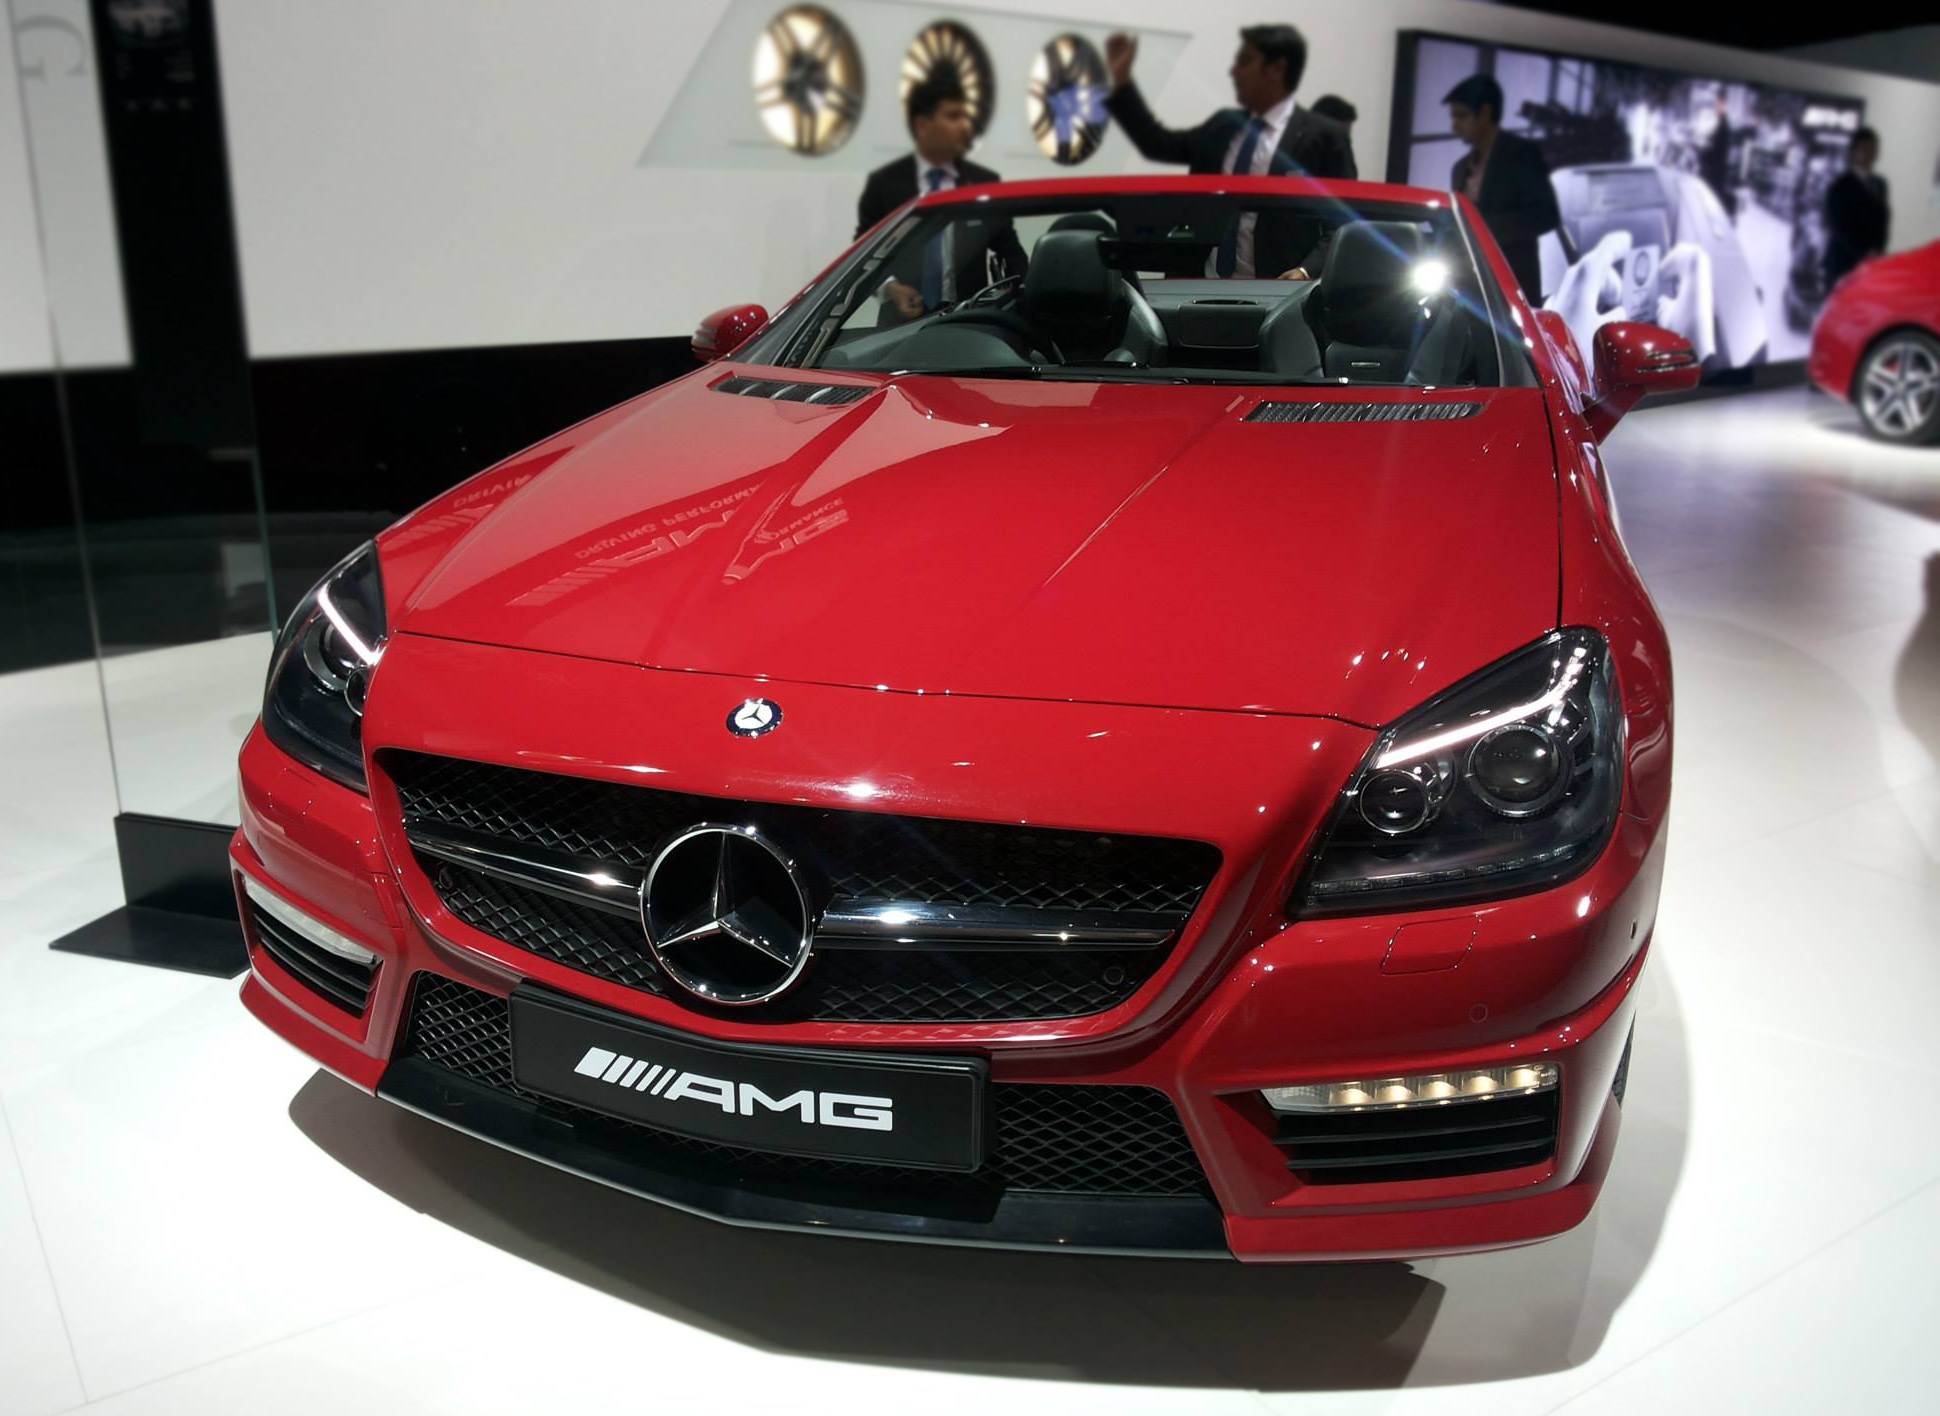
technology, car, wheel, automobile, transportation, transport, vehicle, symbol, show, metal, auto, machine, industry, business, modern, automotive, sports car, bumper, supercar, luxury, design, display, motor, new, style, elegant, mercedes, event, edition, exhibition, vechicle, presentation, mercedes benz, mechanic, amg, benz, alloy, showroom, editorial, model car, auto show, limited, land vehicle, mercedes benz sls amg, automobile make, automotive exterior, compact car, automotive design, luxury vehicle, mercedes benz slk class, mercedes benz slr mclaren, mercedes benz amg